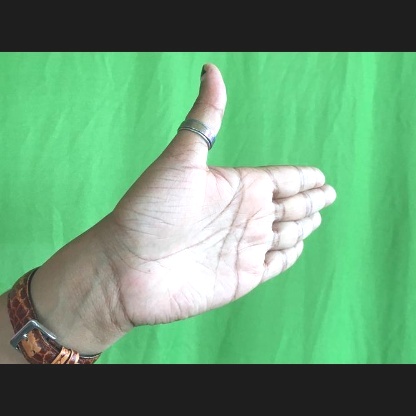
Mudra: Ardhachandran